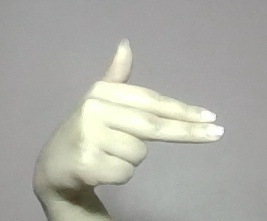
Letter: ghain